Monster Planet

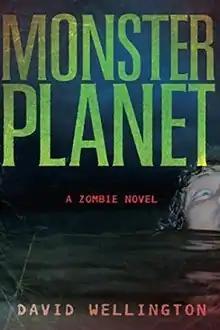
First edition

Monster Planet (2005) is a horror novel by American writer David Wellington. It is the third and final novel in the author's Monster series of zombie apocalypse horror.